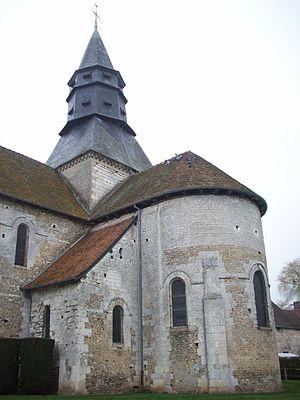
Chevet de Saint-Pierre de Neuf-Marché.
La collégiale Saint-Pierre à Neuf-Marché est aujourd’hui l’église paroissiale de la commune.